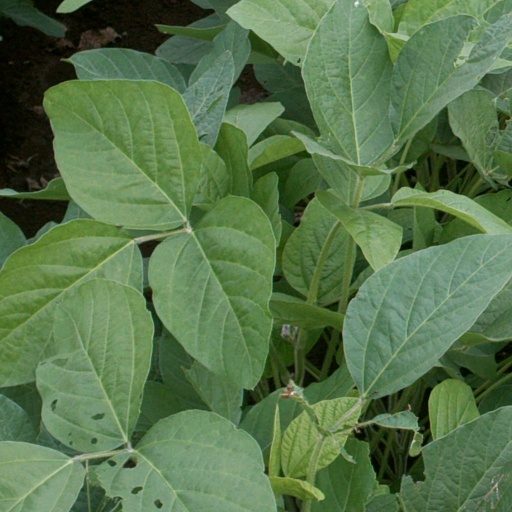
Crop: soybean